Indigenous peoples in Yukon

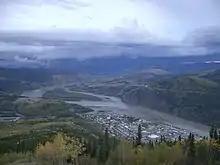
Tr'ochëk above Dawson City

This is a list of the fourteen First Nations of indigenous people of Yukon. Indigenous and Northern Affairs Canada (INAC) lists the Aishihik and Champagne as separate First Nations in addition to the Champagne and Aishihik First Nations.